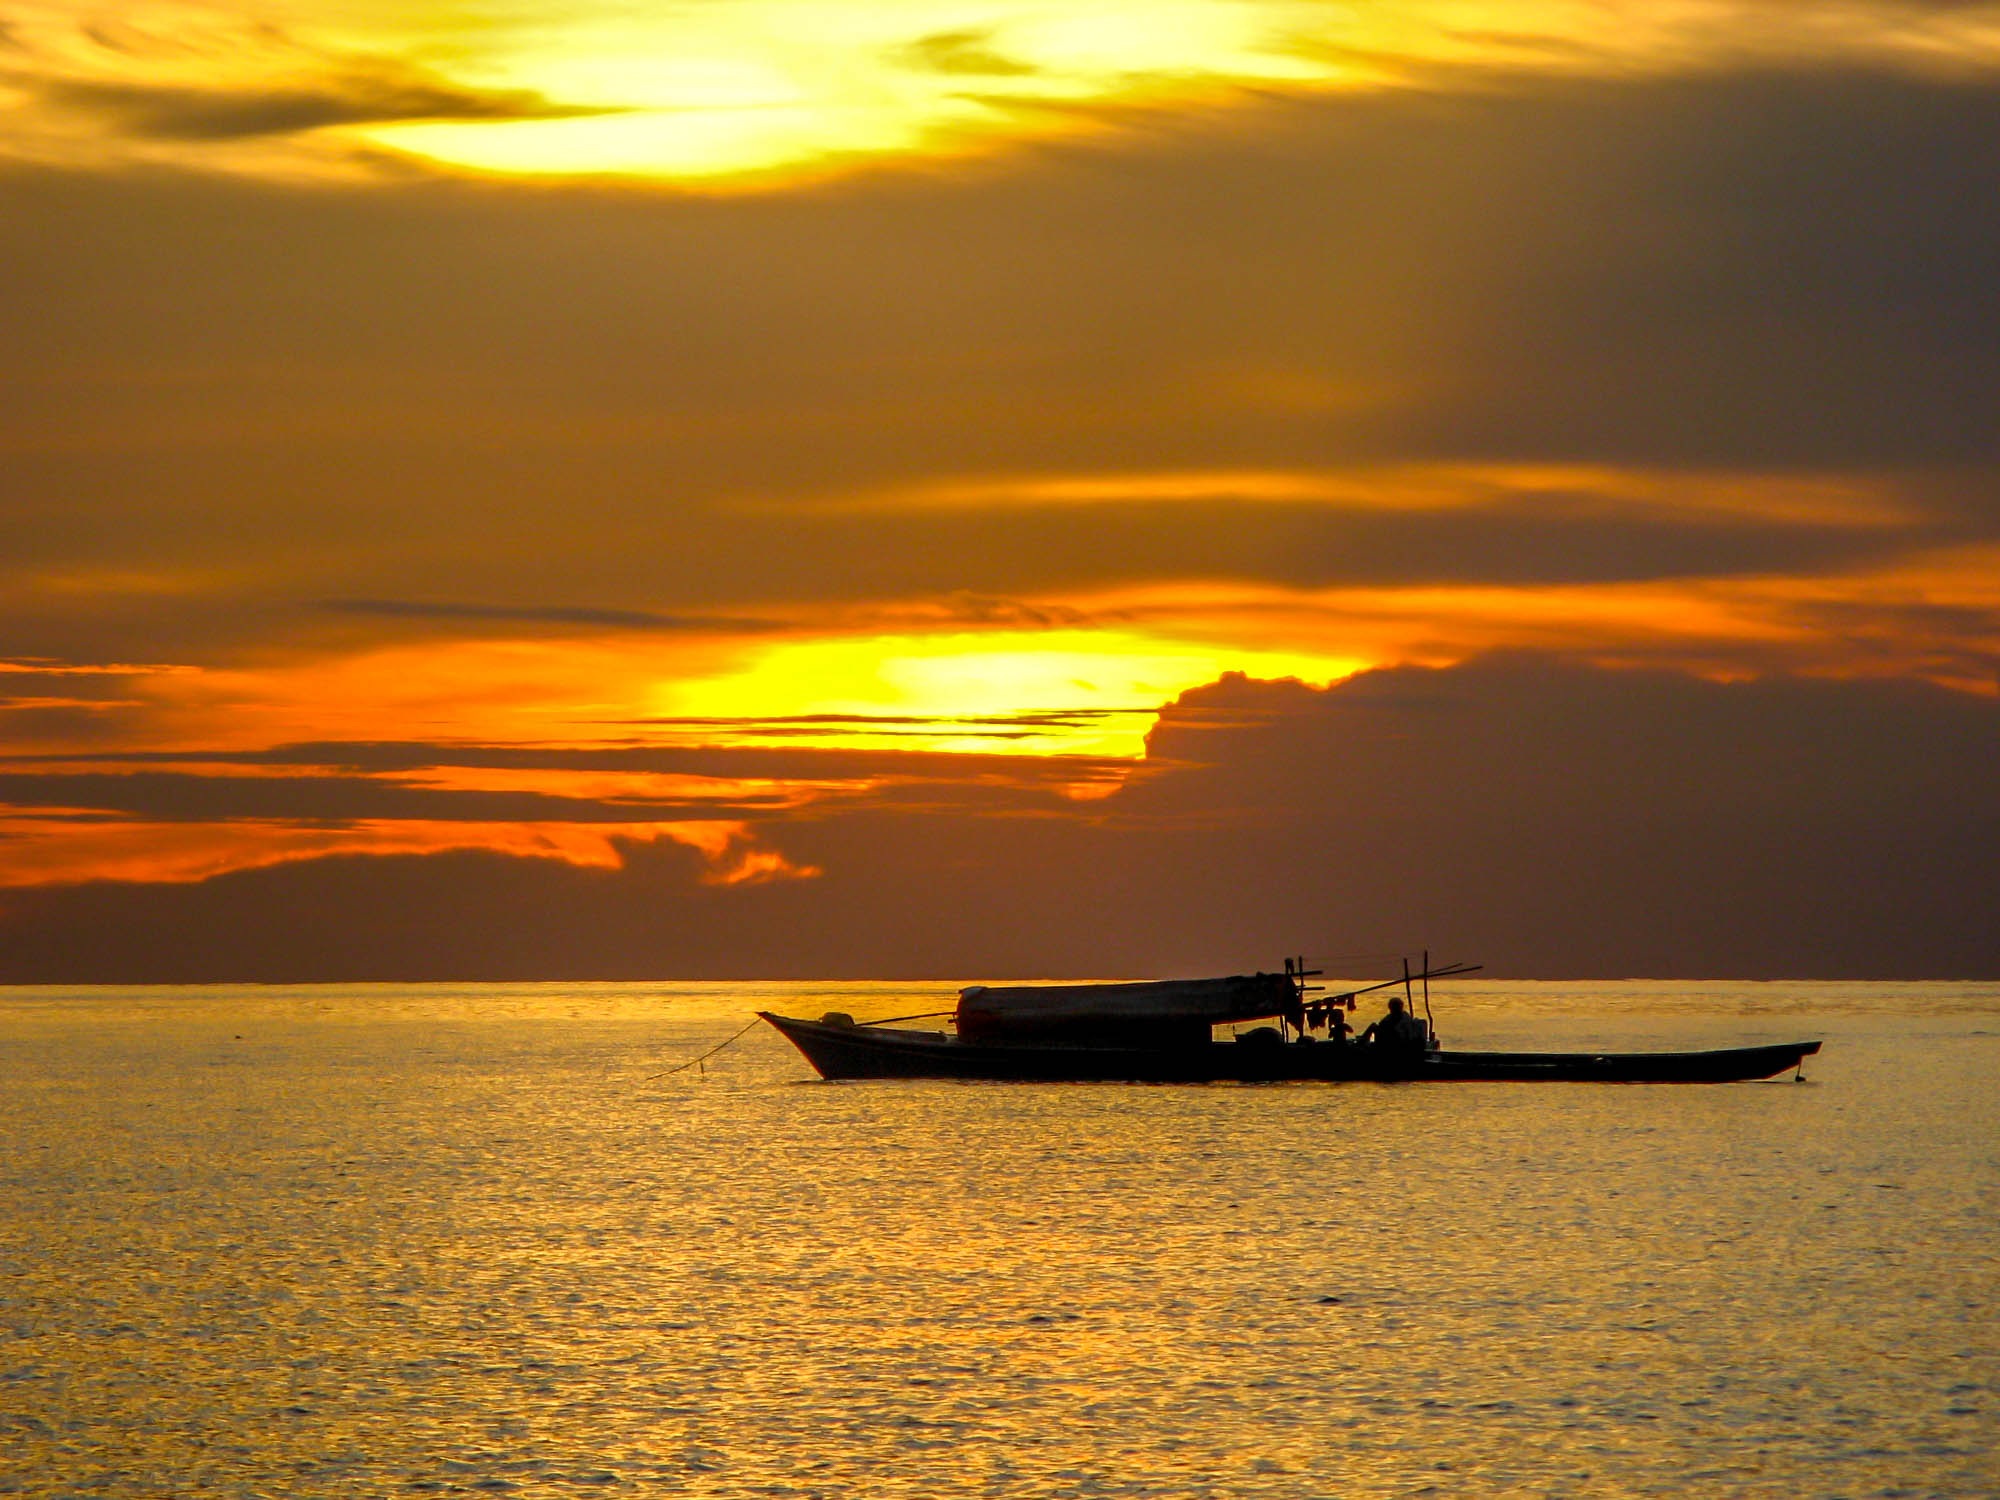
beach, sea, coast, nature, ocean, horizon, cloud, sky, sun, sunrise, sunset, boat, sunlight, morning, shore, dawn, dusk, evening, reflection, vehicle, bay, loch, eventide, ceu, afterglow, beira mar, by sunsets